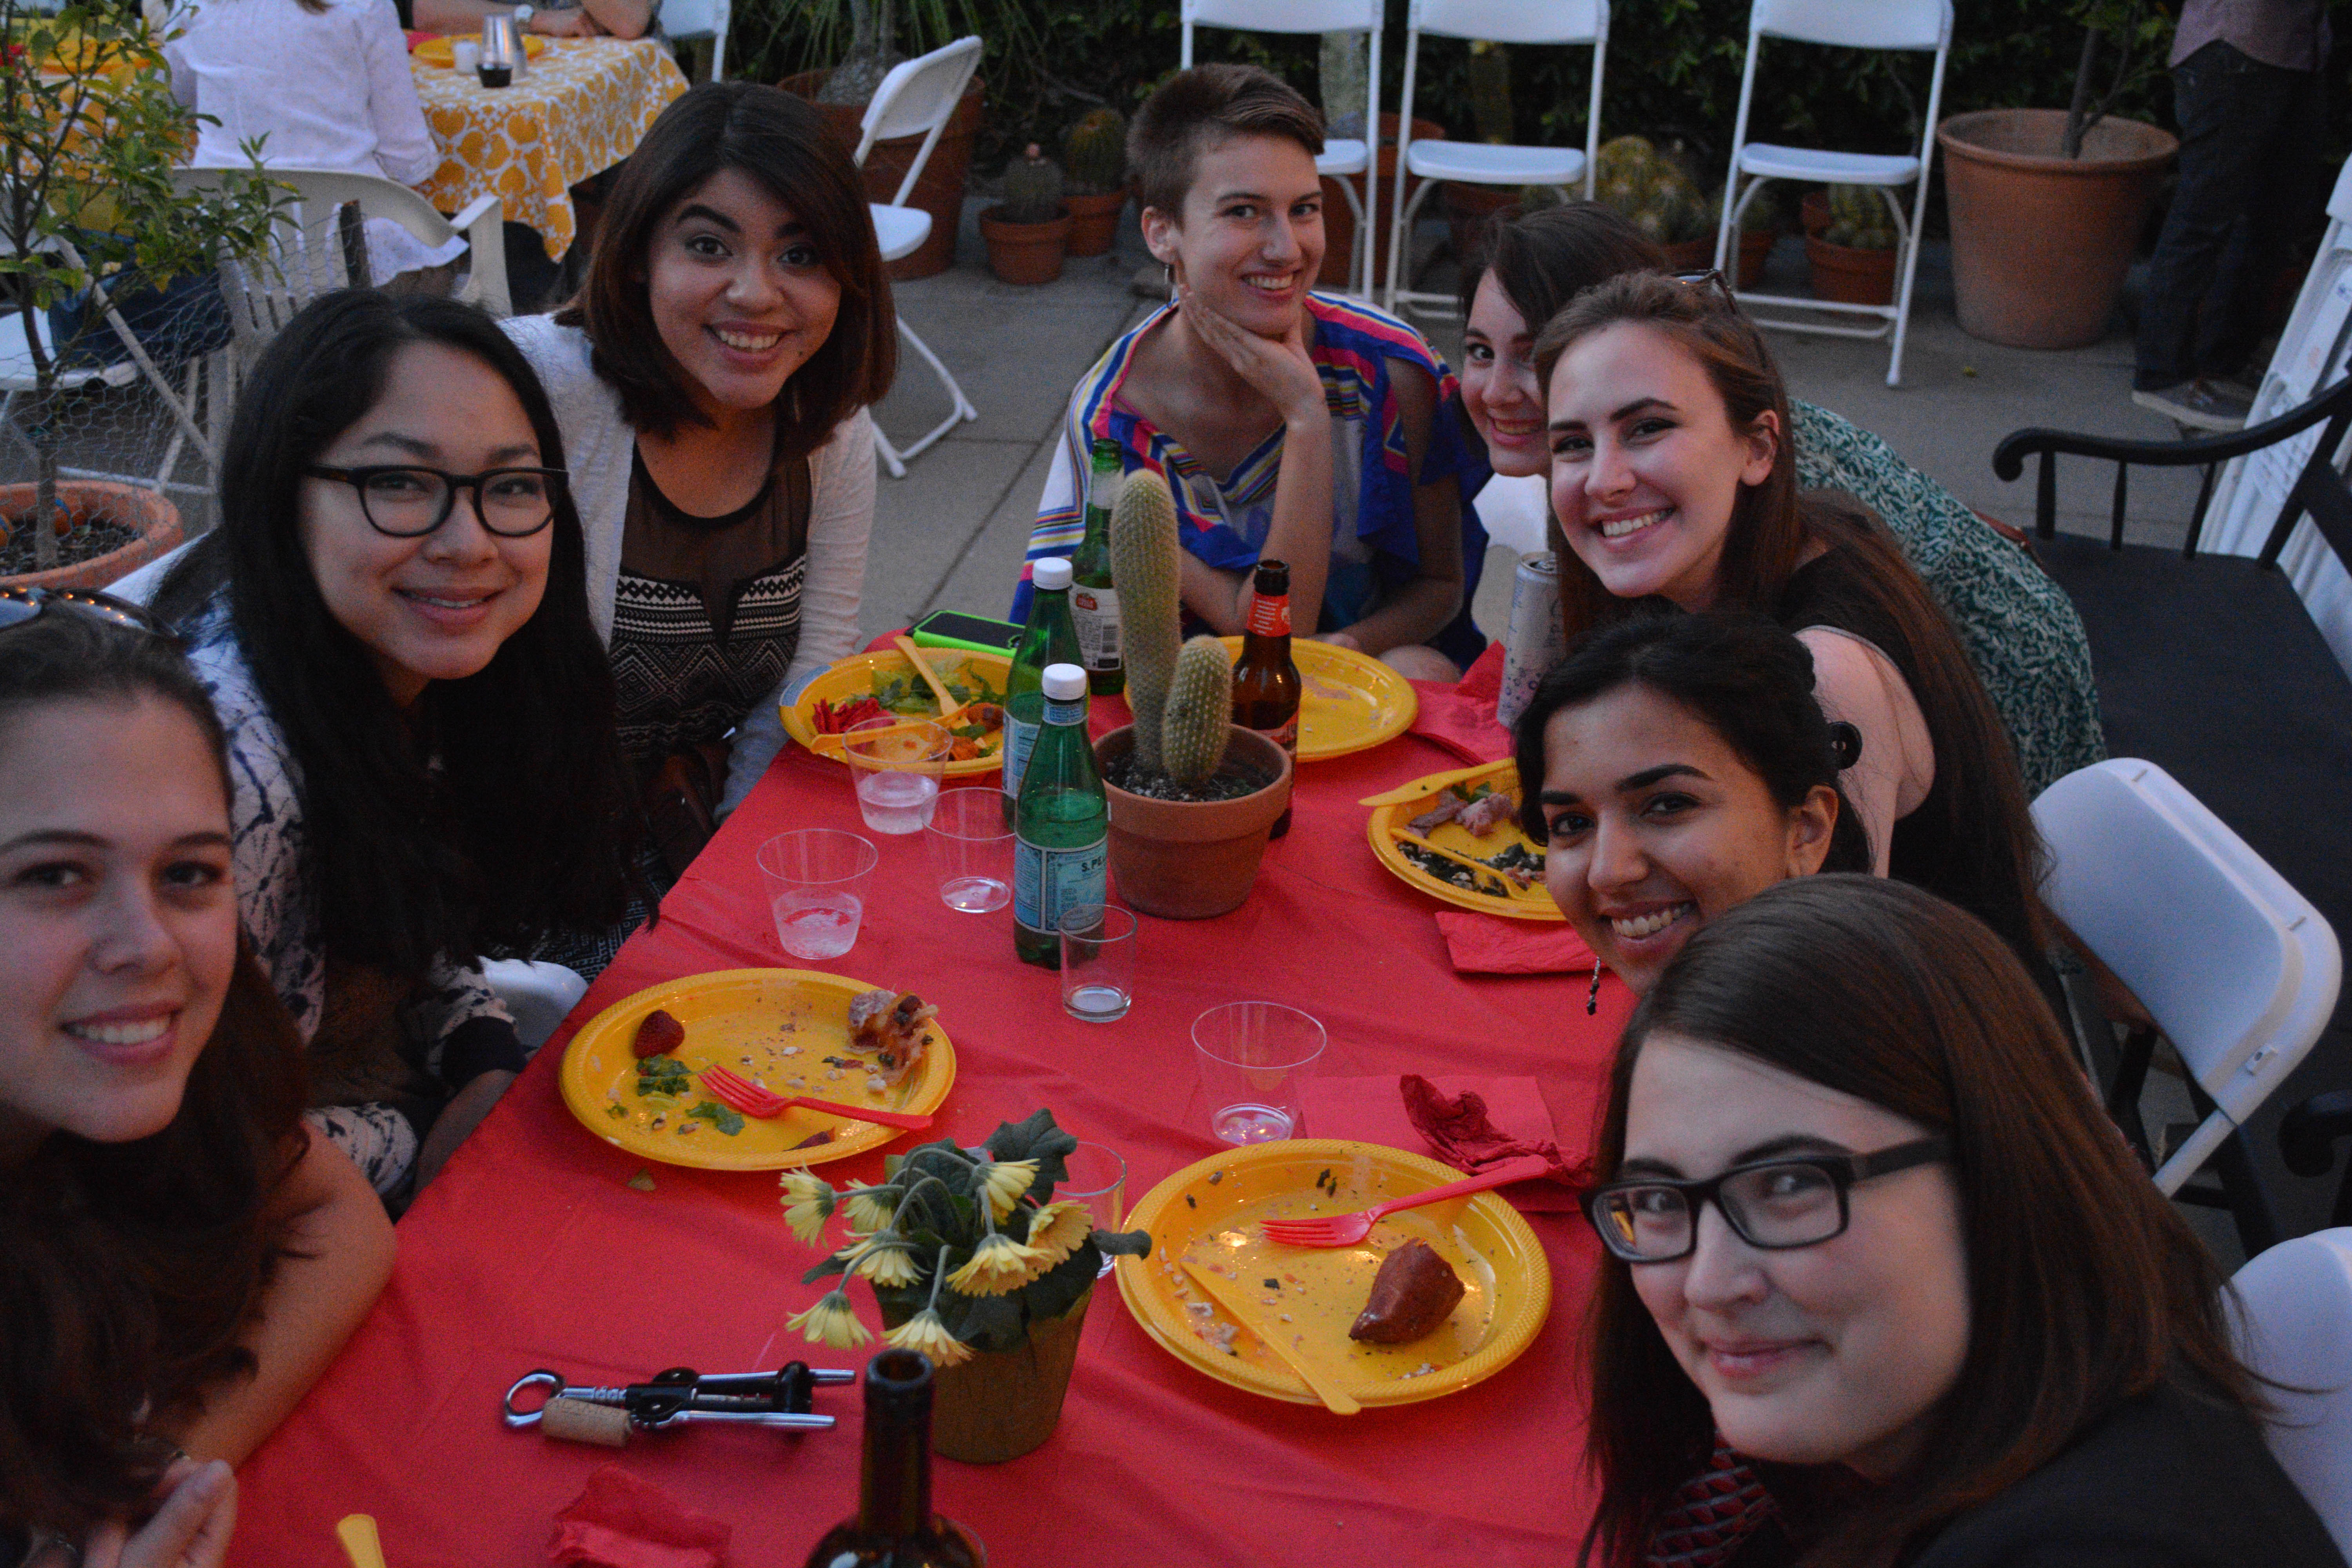
recreation, meal, food, friendship, lunch, cuisine, smile, fun, glasses, party, day, event, brunch